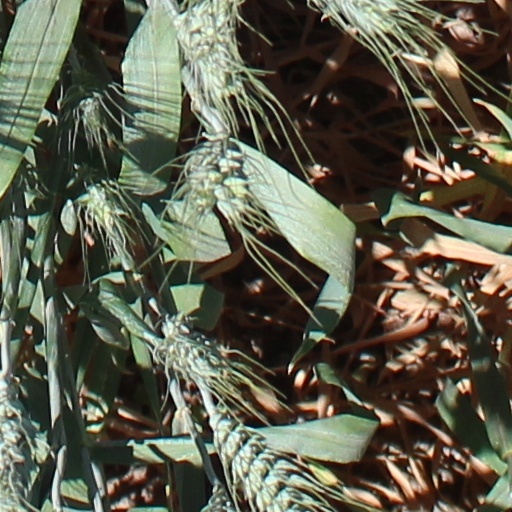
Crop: wheat